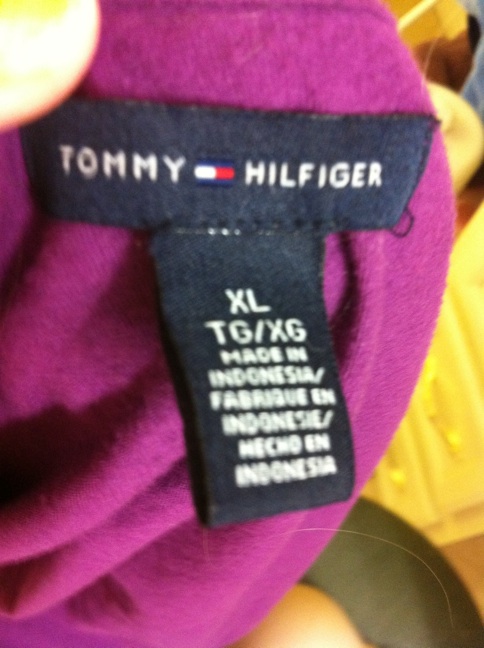Question: Would you tell me what size my shirt is?
Answer: xl